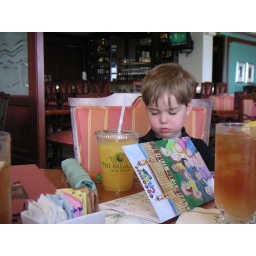
Grandma takes us to lunch at &amp;quot;The Breakers.&amp;quot; They have fish swimming right in the bar!